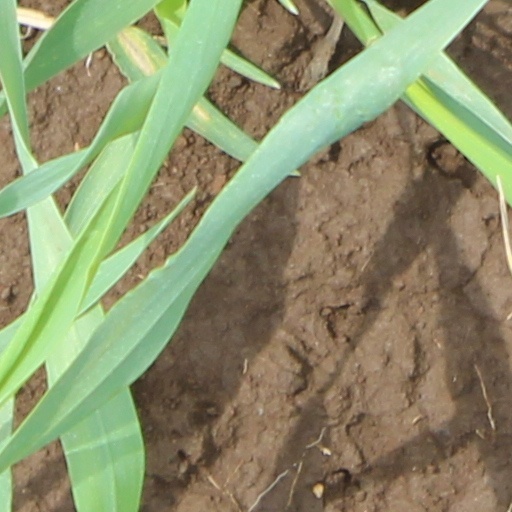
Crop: wheat